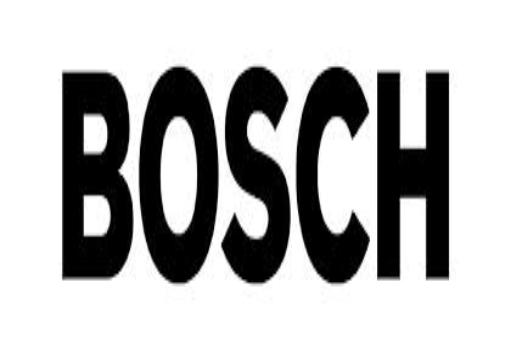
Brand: BOSCH
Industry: Others